History of Cincinnati

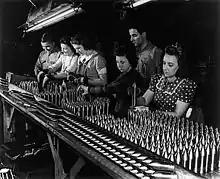
Women made 37mm antitank shells for the war in 1942 at Aluminum Industries, Inc. in Cincinnati.

With nearly 300,000 people, it was the state's largest city, and it was the country's densest population with an average of 37,143 people per square mile.